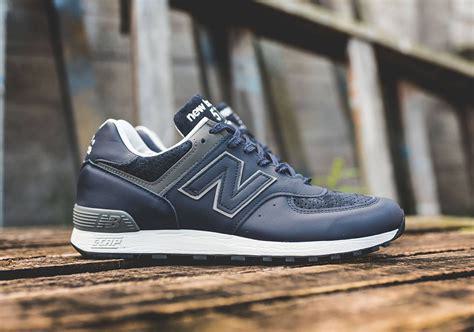
Brand: New
Model: Balance 576